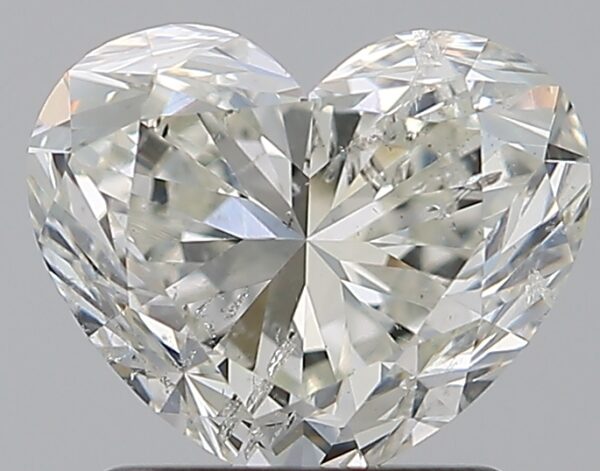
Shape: heart
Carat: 1.51
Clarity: SI2
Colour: J
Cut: VG
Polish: EX
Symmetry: VG
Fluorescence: N
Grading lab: HRD
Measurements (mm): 7.71 x 6.41 x 4.67